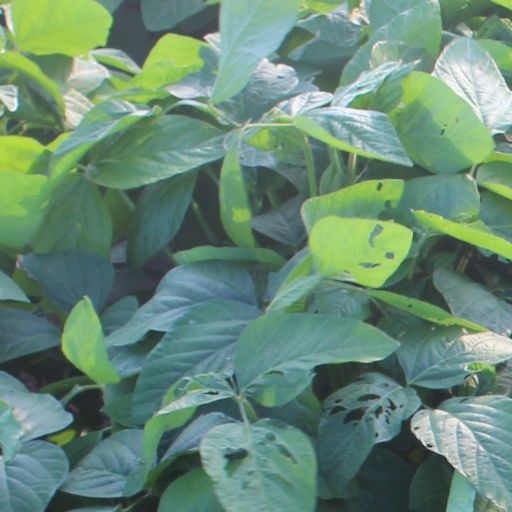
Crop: soybean